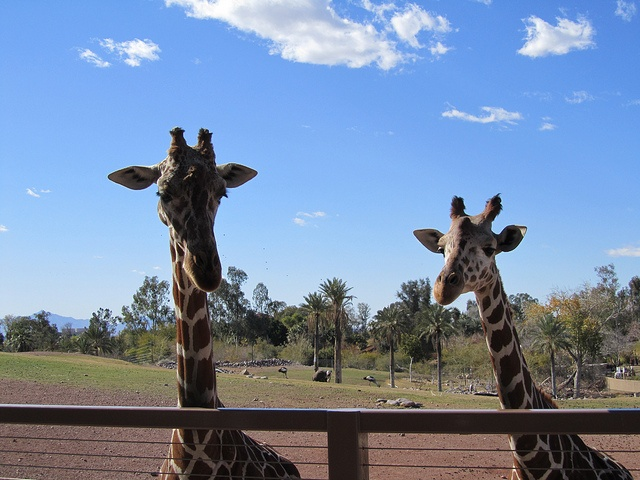
Tho giraffes close up looking over the fence.
A couple of giraffes standing at a zoo fence.
Two giraffe heads over the top of their fence.
A giraffe standing in the middle of a pen.
Two giraffe are standing close to a fence.